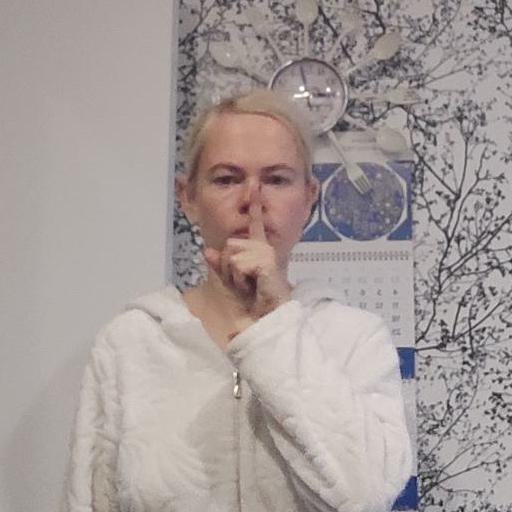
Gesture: mute